Acme (automobile)

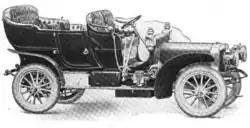
1906 Acme Type XV

In June 1903 James C. Reber acquired the old Acme Machine Company's bicycle factory on the corner of Eighth and Elm Streets, Reading for US$47,000 at a receivership auction of the American Bicycle Company. Reber owned Reber Manufacturing, an automobile manufacturer, and stated that he was going to use the factory to manufacture automobiles. With the purchase of this site Reber also announced that Reber Manufacturing was changing its name to the Acme Motor Car Company. The company's directors were James C Reber, George D Horst, Jacob Nolde, and John D Horts. The company had $200,000 capital. Leon Schermerhorn was hired as Sales Manager.